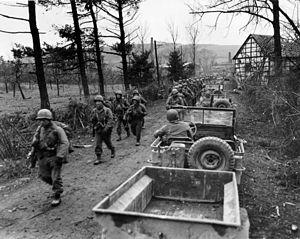
La Willys MB, plus connue sous son surnom de « Jeep », est un véhicule tout-terrain léger conçu en 1940 et sorti d'usine en 1941 sur un cahier des charges de l'armée américaine.
La 1ʳᵉ armée des États-Unis est une formation de l'armée de terre des États-Unis. Depuis 2006, cette armée sert à encadrer les activités d'entraînement, de préparation et de mobilisation de plusieurs brigades sur le territoire des États-Unis.
La 1ʳᵉ division d'infanterie américaine de l'armée de terre des États-Unis, surnommée The Big Red One en raison de son insigne, un imposant 1 rouge sur fond or, est la plus ancienne division à avoir servi continuellement.
Chronologie de la Seconde Guerre mondiale
La Rhénanie-du-Nord-Westphalie est un État fédéré de l'ouest de l'Allemagne. C'est le Land allemand le plus peuplé et doté du plus fort poids économique, en partie grâce à la Ruhr. La Rhénanie-du-Nord–Westphalie abrite plus de 23 % de la population allemande et contribue à environ 22 % du produit intérieur brut de l'Allemagne. Mais son poids économique dépassant largement les frontières de l'Allemagne, elle se place ainsi en tête des régions de l'Union européenne en étant première en termes de PIB PPA. Sa superficie est de 34 083 km². Sa capitale est Düsseldorf et la plus grande ville est Cologne.
L'infanterie est l'ensemble des unités militaires qui combattent à pied, le soldat étant appelé fantassin. Le mot est emprunté de l'italien infanteria, dérivé de infante qui prit au XIVᵉ siècle le sens de « jeune soldat, fantassin ».
Annoncé par un discours du président des États-Unis Franklin D. Roosevelt le 6 janvier 1942, le Victory Program est un plan d'économie de guerre destiné à permettre à l'économie américaine de devenir « l'arsenal des Alliés » durant la Seconde Guerre mondiale en produisant des quantités croissantes de matériel de guerre. Roosevelt confie à son ministre de la Guerre Henry Stimson le soin de le concrétiser.